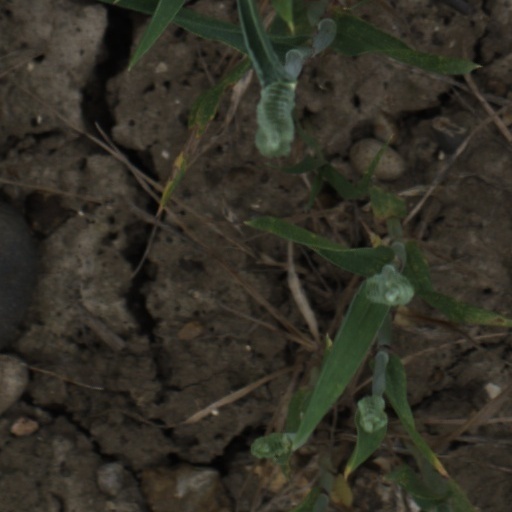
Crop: wheat